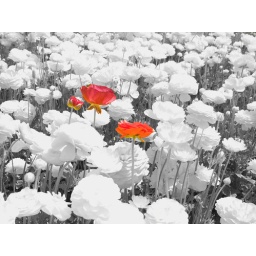
2 red flowers against a field of yellows. Turn on the yellow-&amp;gt;B&amp;amp;W filter and layer/mask the red flowers and wallah!